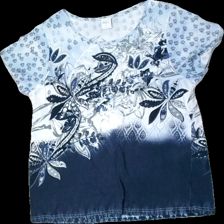
View: front
Type: T-shirt
Category: Ladies
Brand: Not in the list
Brand text on label: Florie
Colors: Blue, Grey, White
Material: 100% Cotton
Pattern: Other
Cut: Regular, C-collar
Size: L
Season: All
Price range: <50
Recommended usage: Recycle
Description: blue and white patterned t-shirt
Comment: washed out